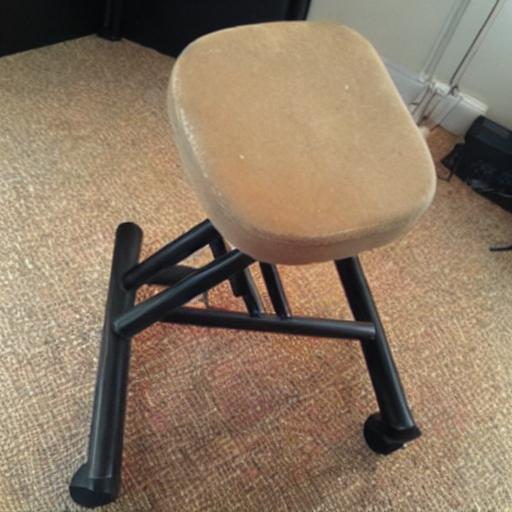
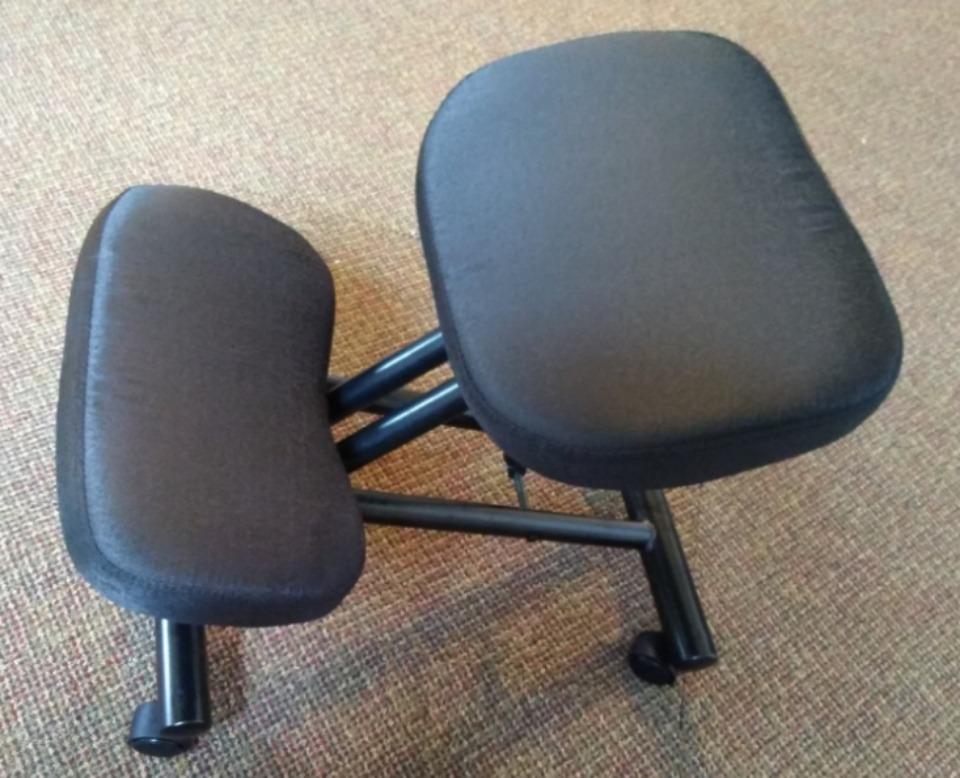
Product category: stool
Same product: no